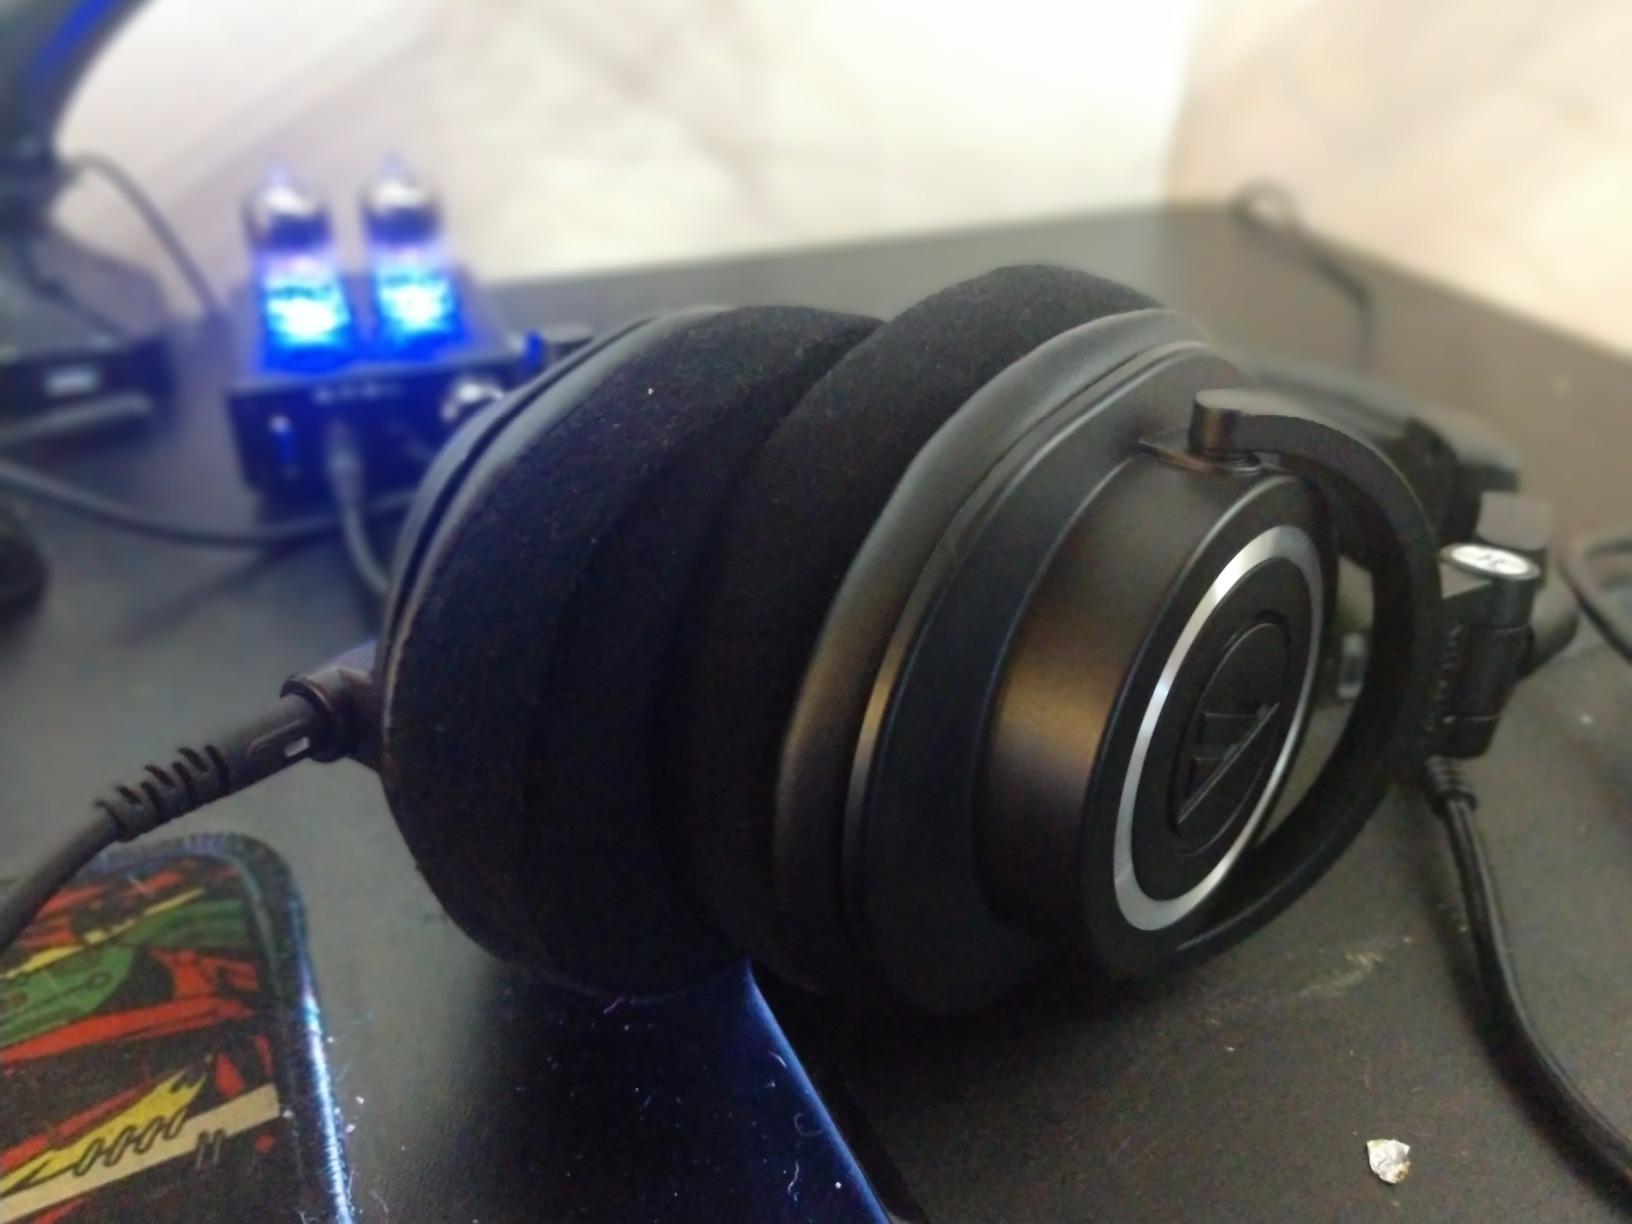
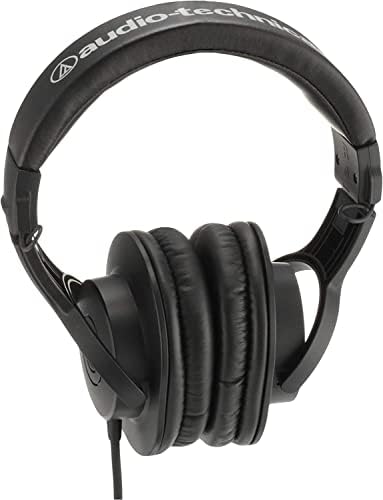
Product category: headphones
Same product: no